Bernard Partridge

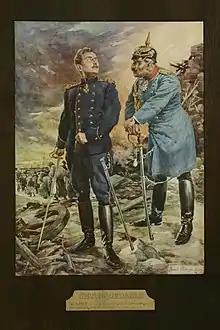
"Unconquerable"

Partridge was still producing work for "Punch" until three months before his death, so readers of "Punch" had been viewing his cartoons for over fifty years.